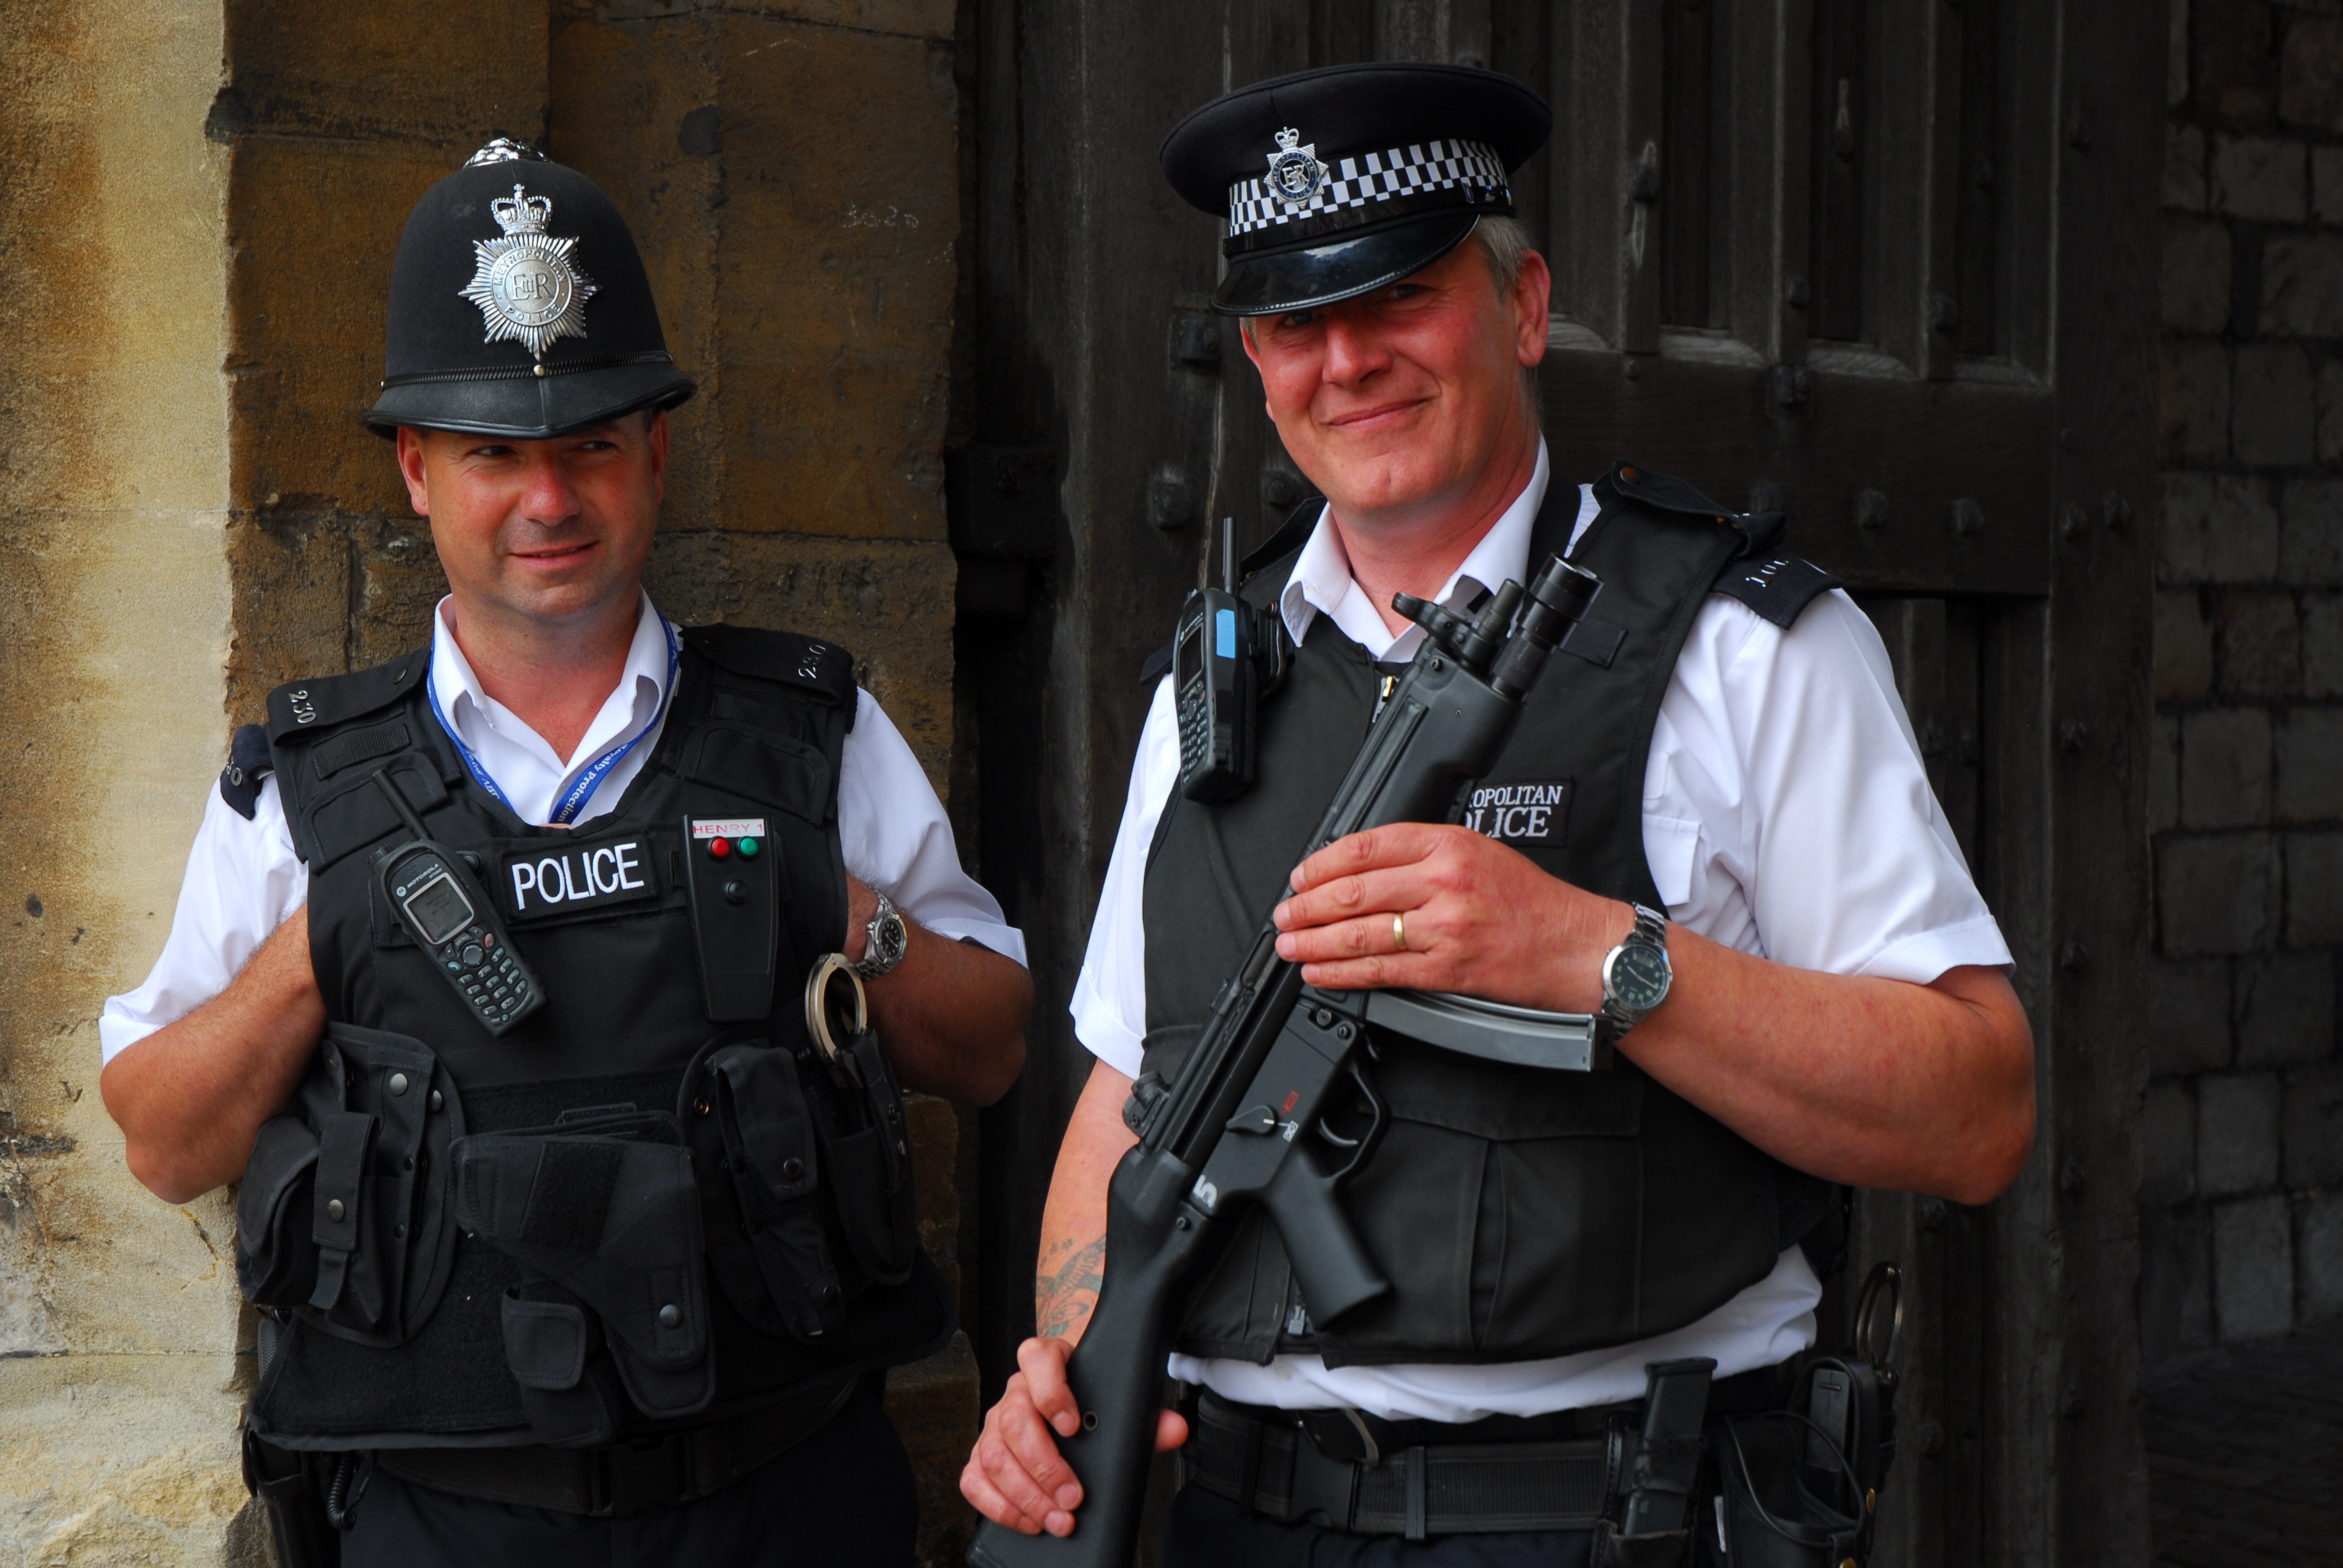
person, tourist, military, soldier, army, profession, lamp, crown, uk, england, police, royal, official, troop, windsor, monarchy, law enforcement, windsor castle, police officer, militia, military police, military officer, military person